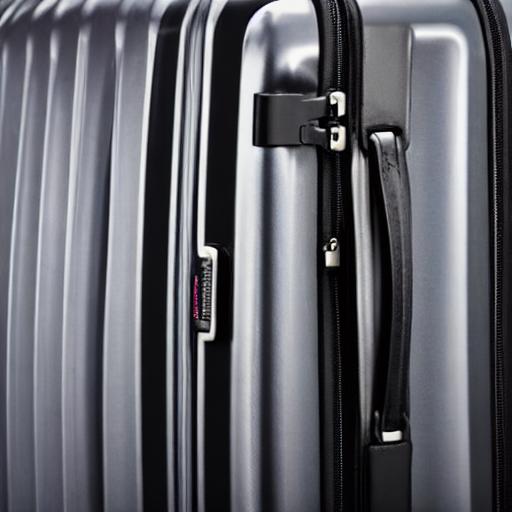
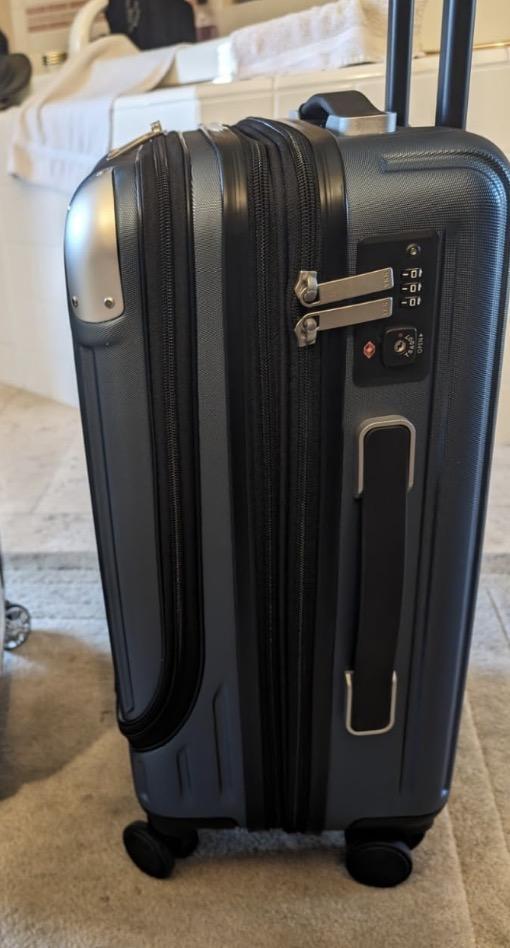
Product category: items_tea
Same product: no